Nick O'Teen

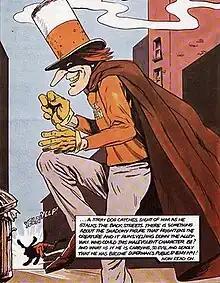
Nick O'Teen as he appears in the comic "Superman vs. Nick O'Teen"

Nick O'Teen, is a fictional supervillain from British anti-smoking public service announcements in the 1980s, created by Saatchi & Saatchi and the Health Education Council of London in collaboration with DC Comics. The character is an enemy of Superman who uses various means to attempt to convince children to pick up tobacco smoking.